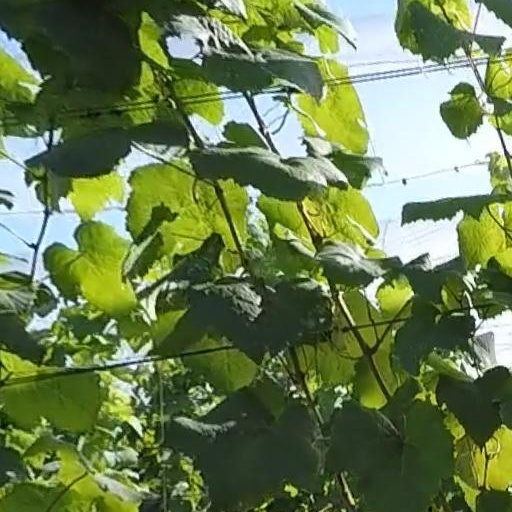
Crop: grape